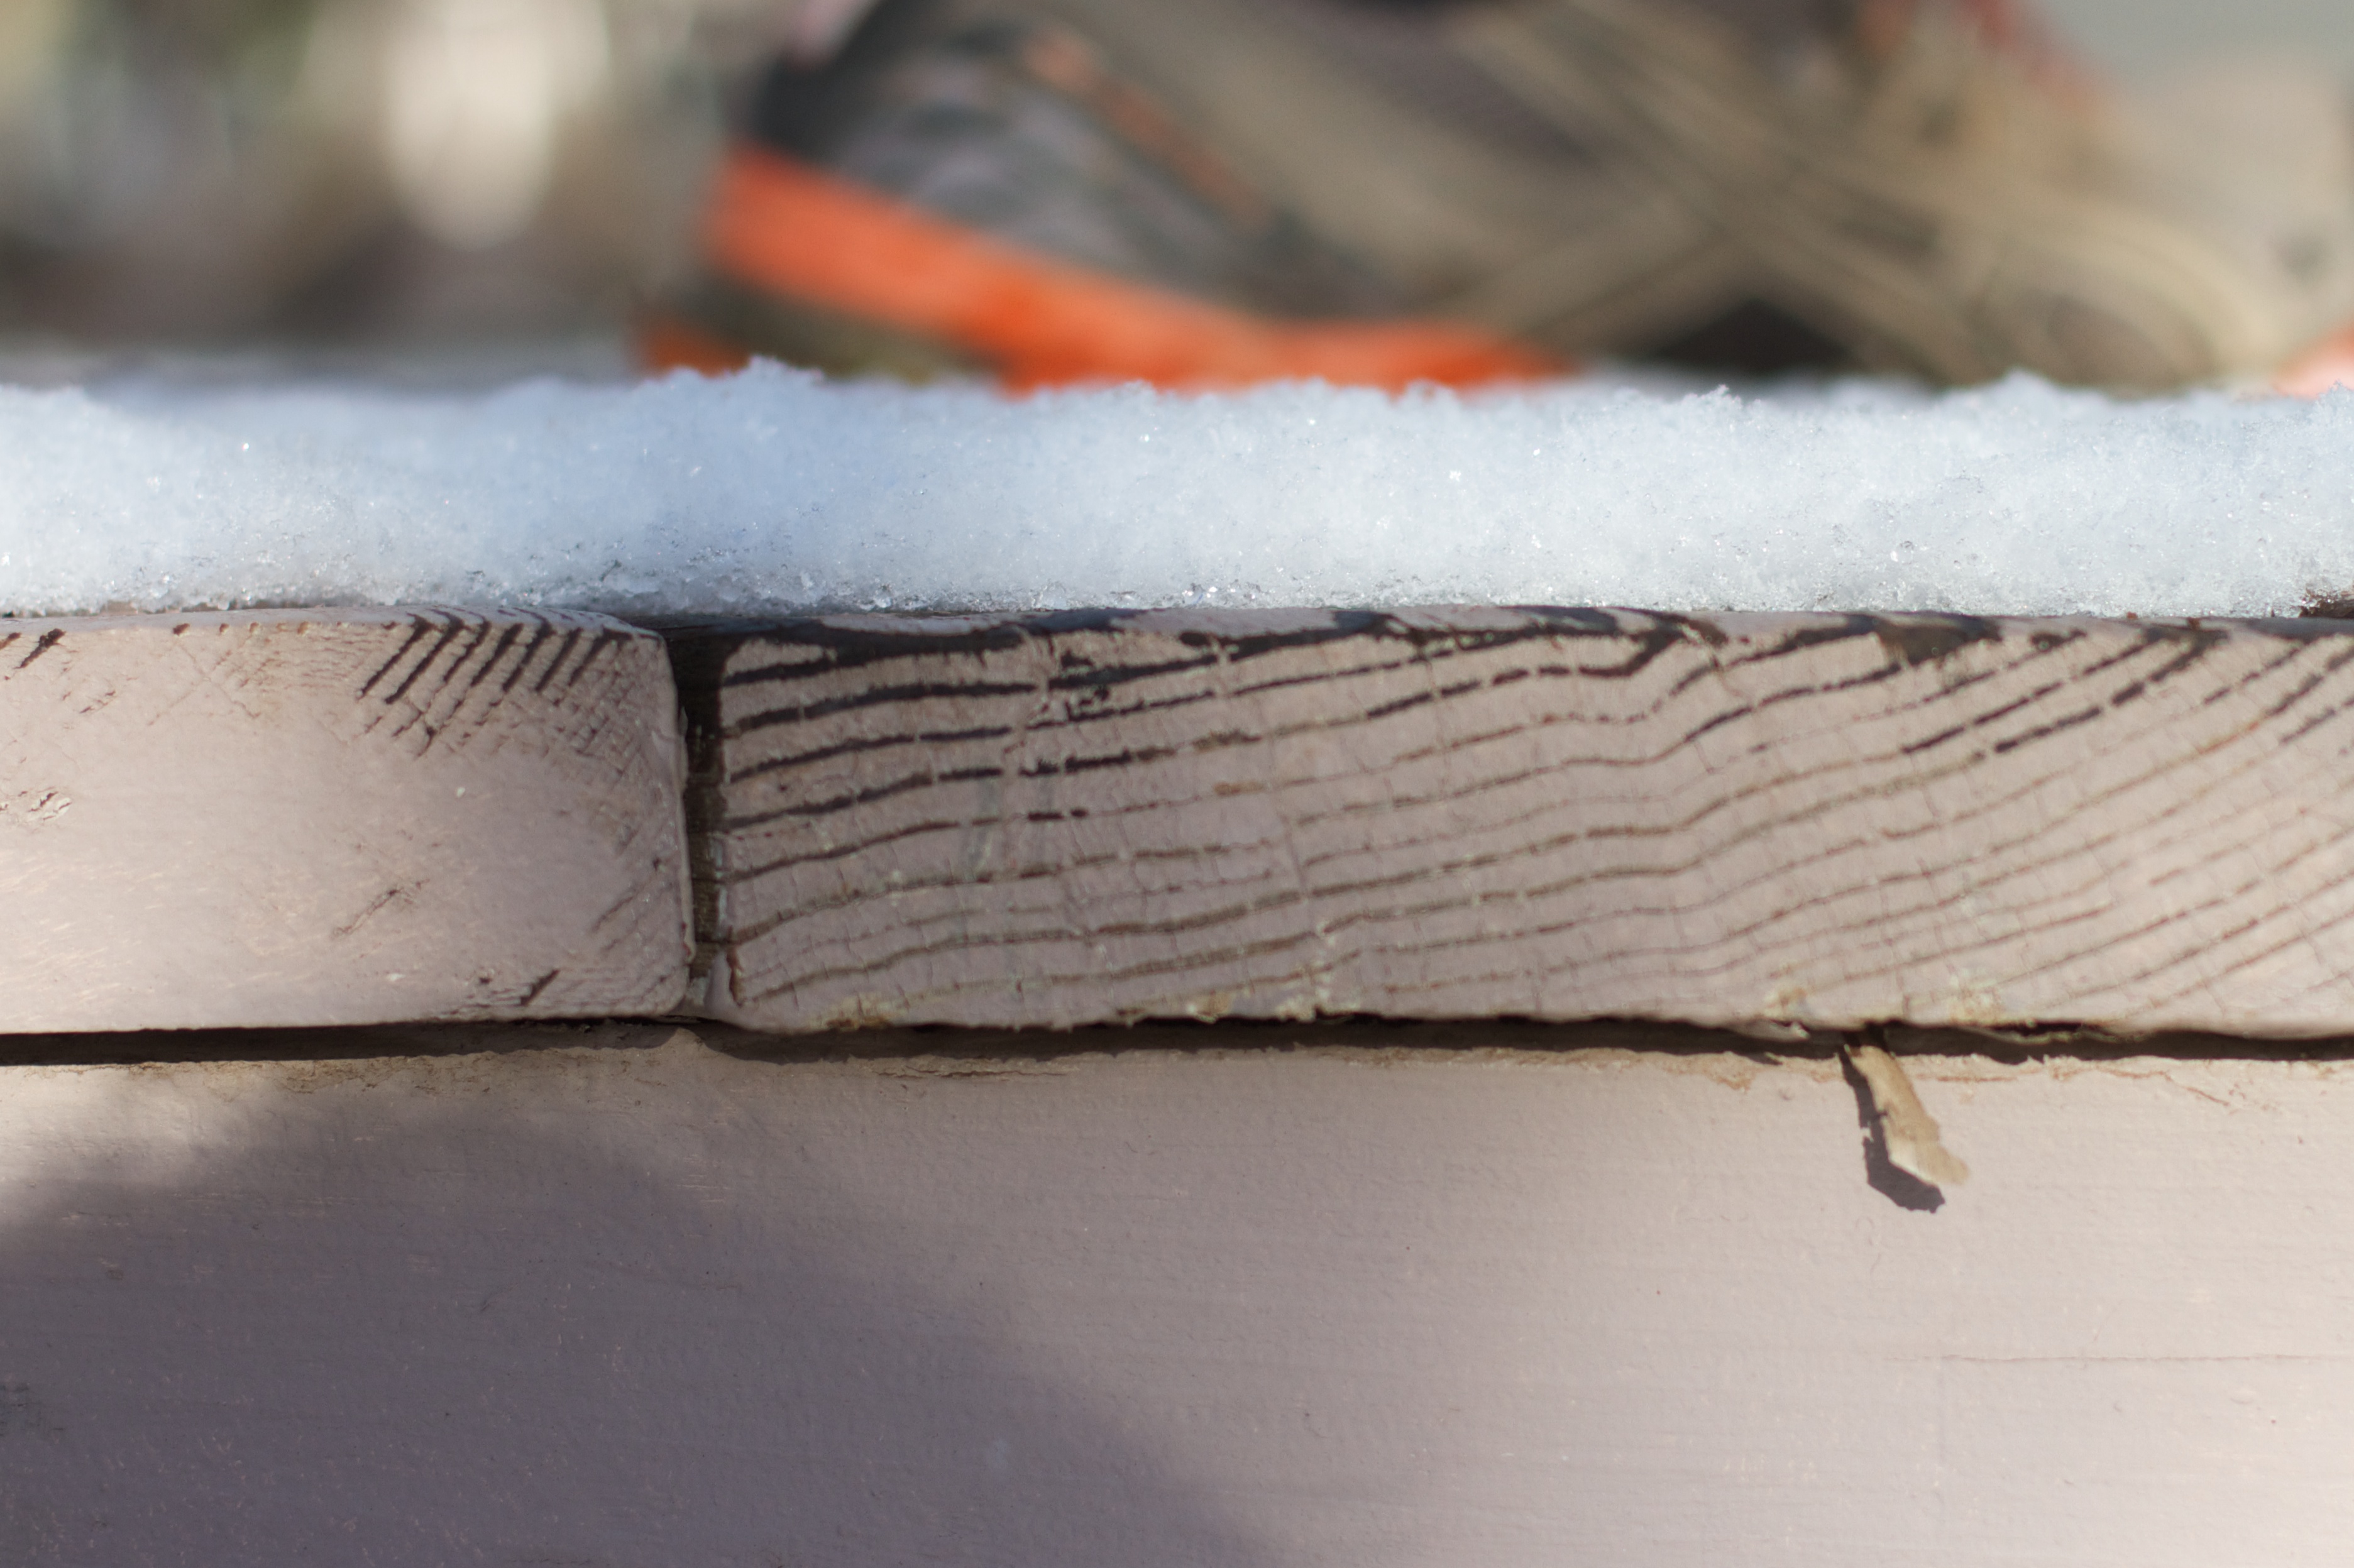
snow, wing, wood, material, close up